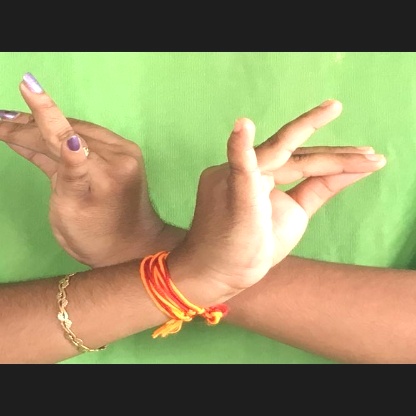
Mudra: Katakavardhana